Steve Holden (speedway rider)

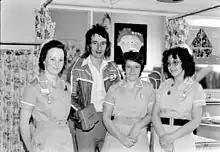
1976 Easter visit to Children's Ward

Before speedway, Steve had been a Private in the Royal Corps of Signals, following an apprenticeship as a Hydraulic Fitter.